Carter L. Stevenson

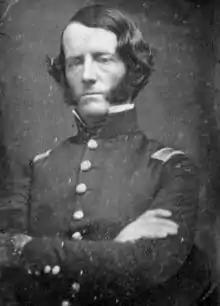

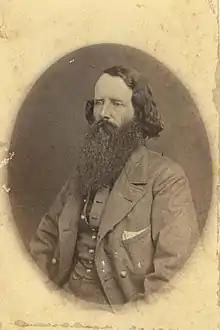
Stevenson in the Civil War

Carter Littlepage Stevenson Jr. (September 21, 1817 – August 15, 1888) was a career military officer, serving in the United States Army in several antebellum wars and then in the Confederate States Army as a general in the Western Theater of the American Civil War.